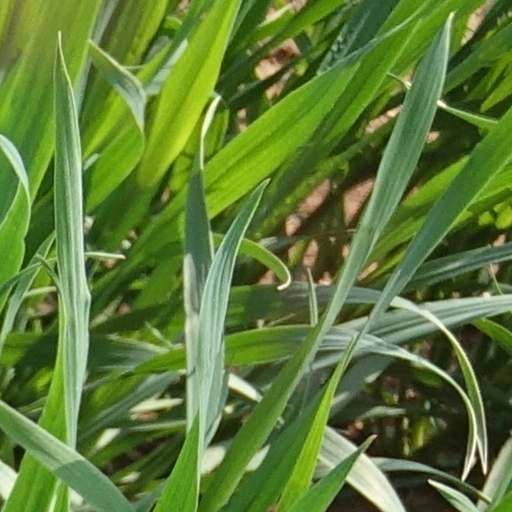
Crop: wheat